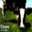
Label: cattle